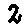
Label: 2